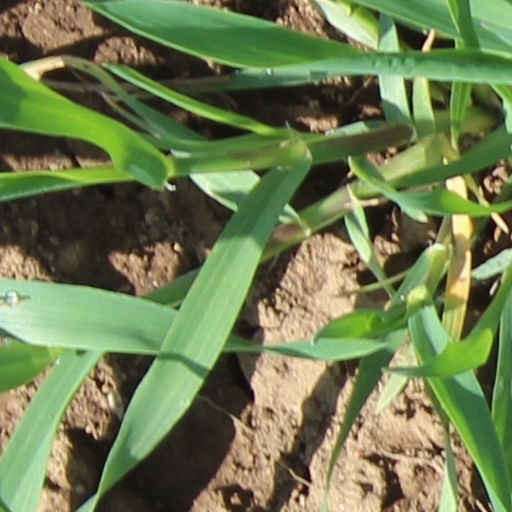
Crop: wheat